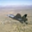
Label: airplane